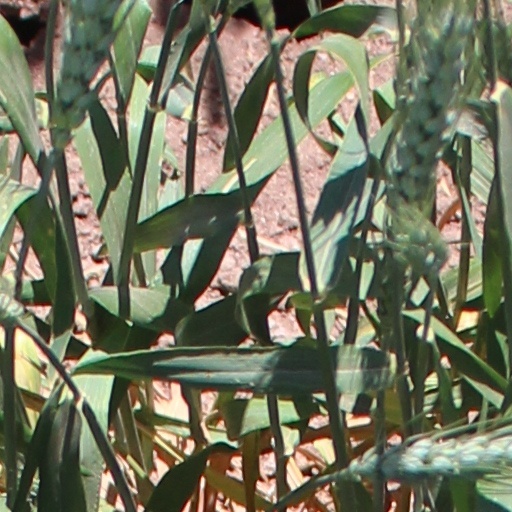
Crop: wheat